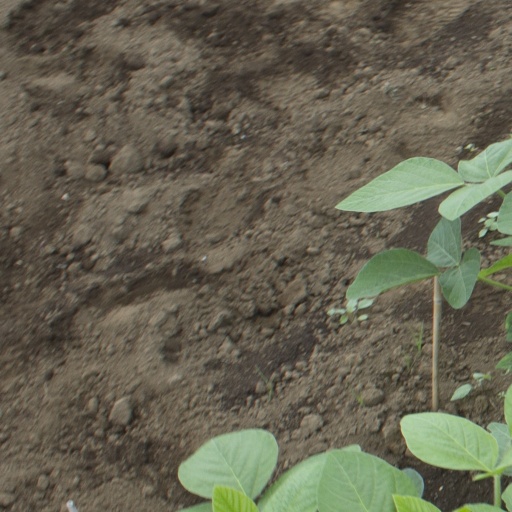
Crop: soybean